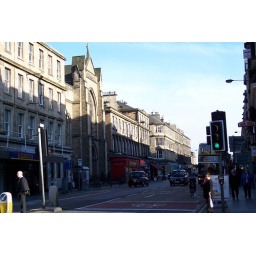
Our place is above the red building on left